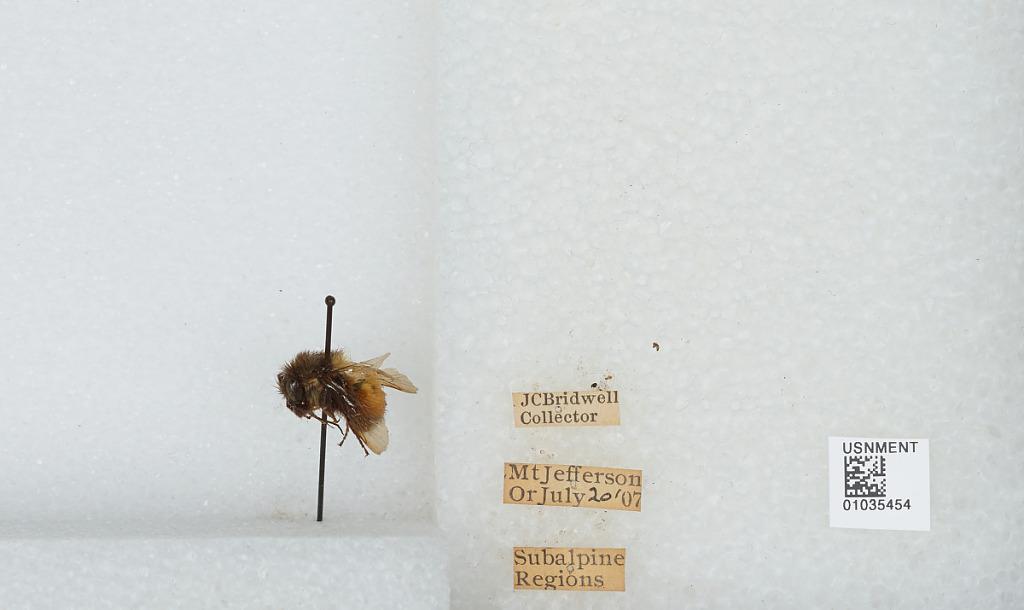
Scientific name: Bombus (Pyrobombus) melanopygus Nylander
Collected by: J. Bridwell
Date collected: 1907-7-20
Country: United States
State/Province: Oregon
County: Linn
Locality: Mount Jefferson, Subalpine Regions
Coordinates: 44.6742, -121.799